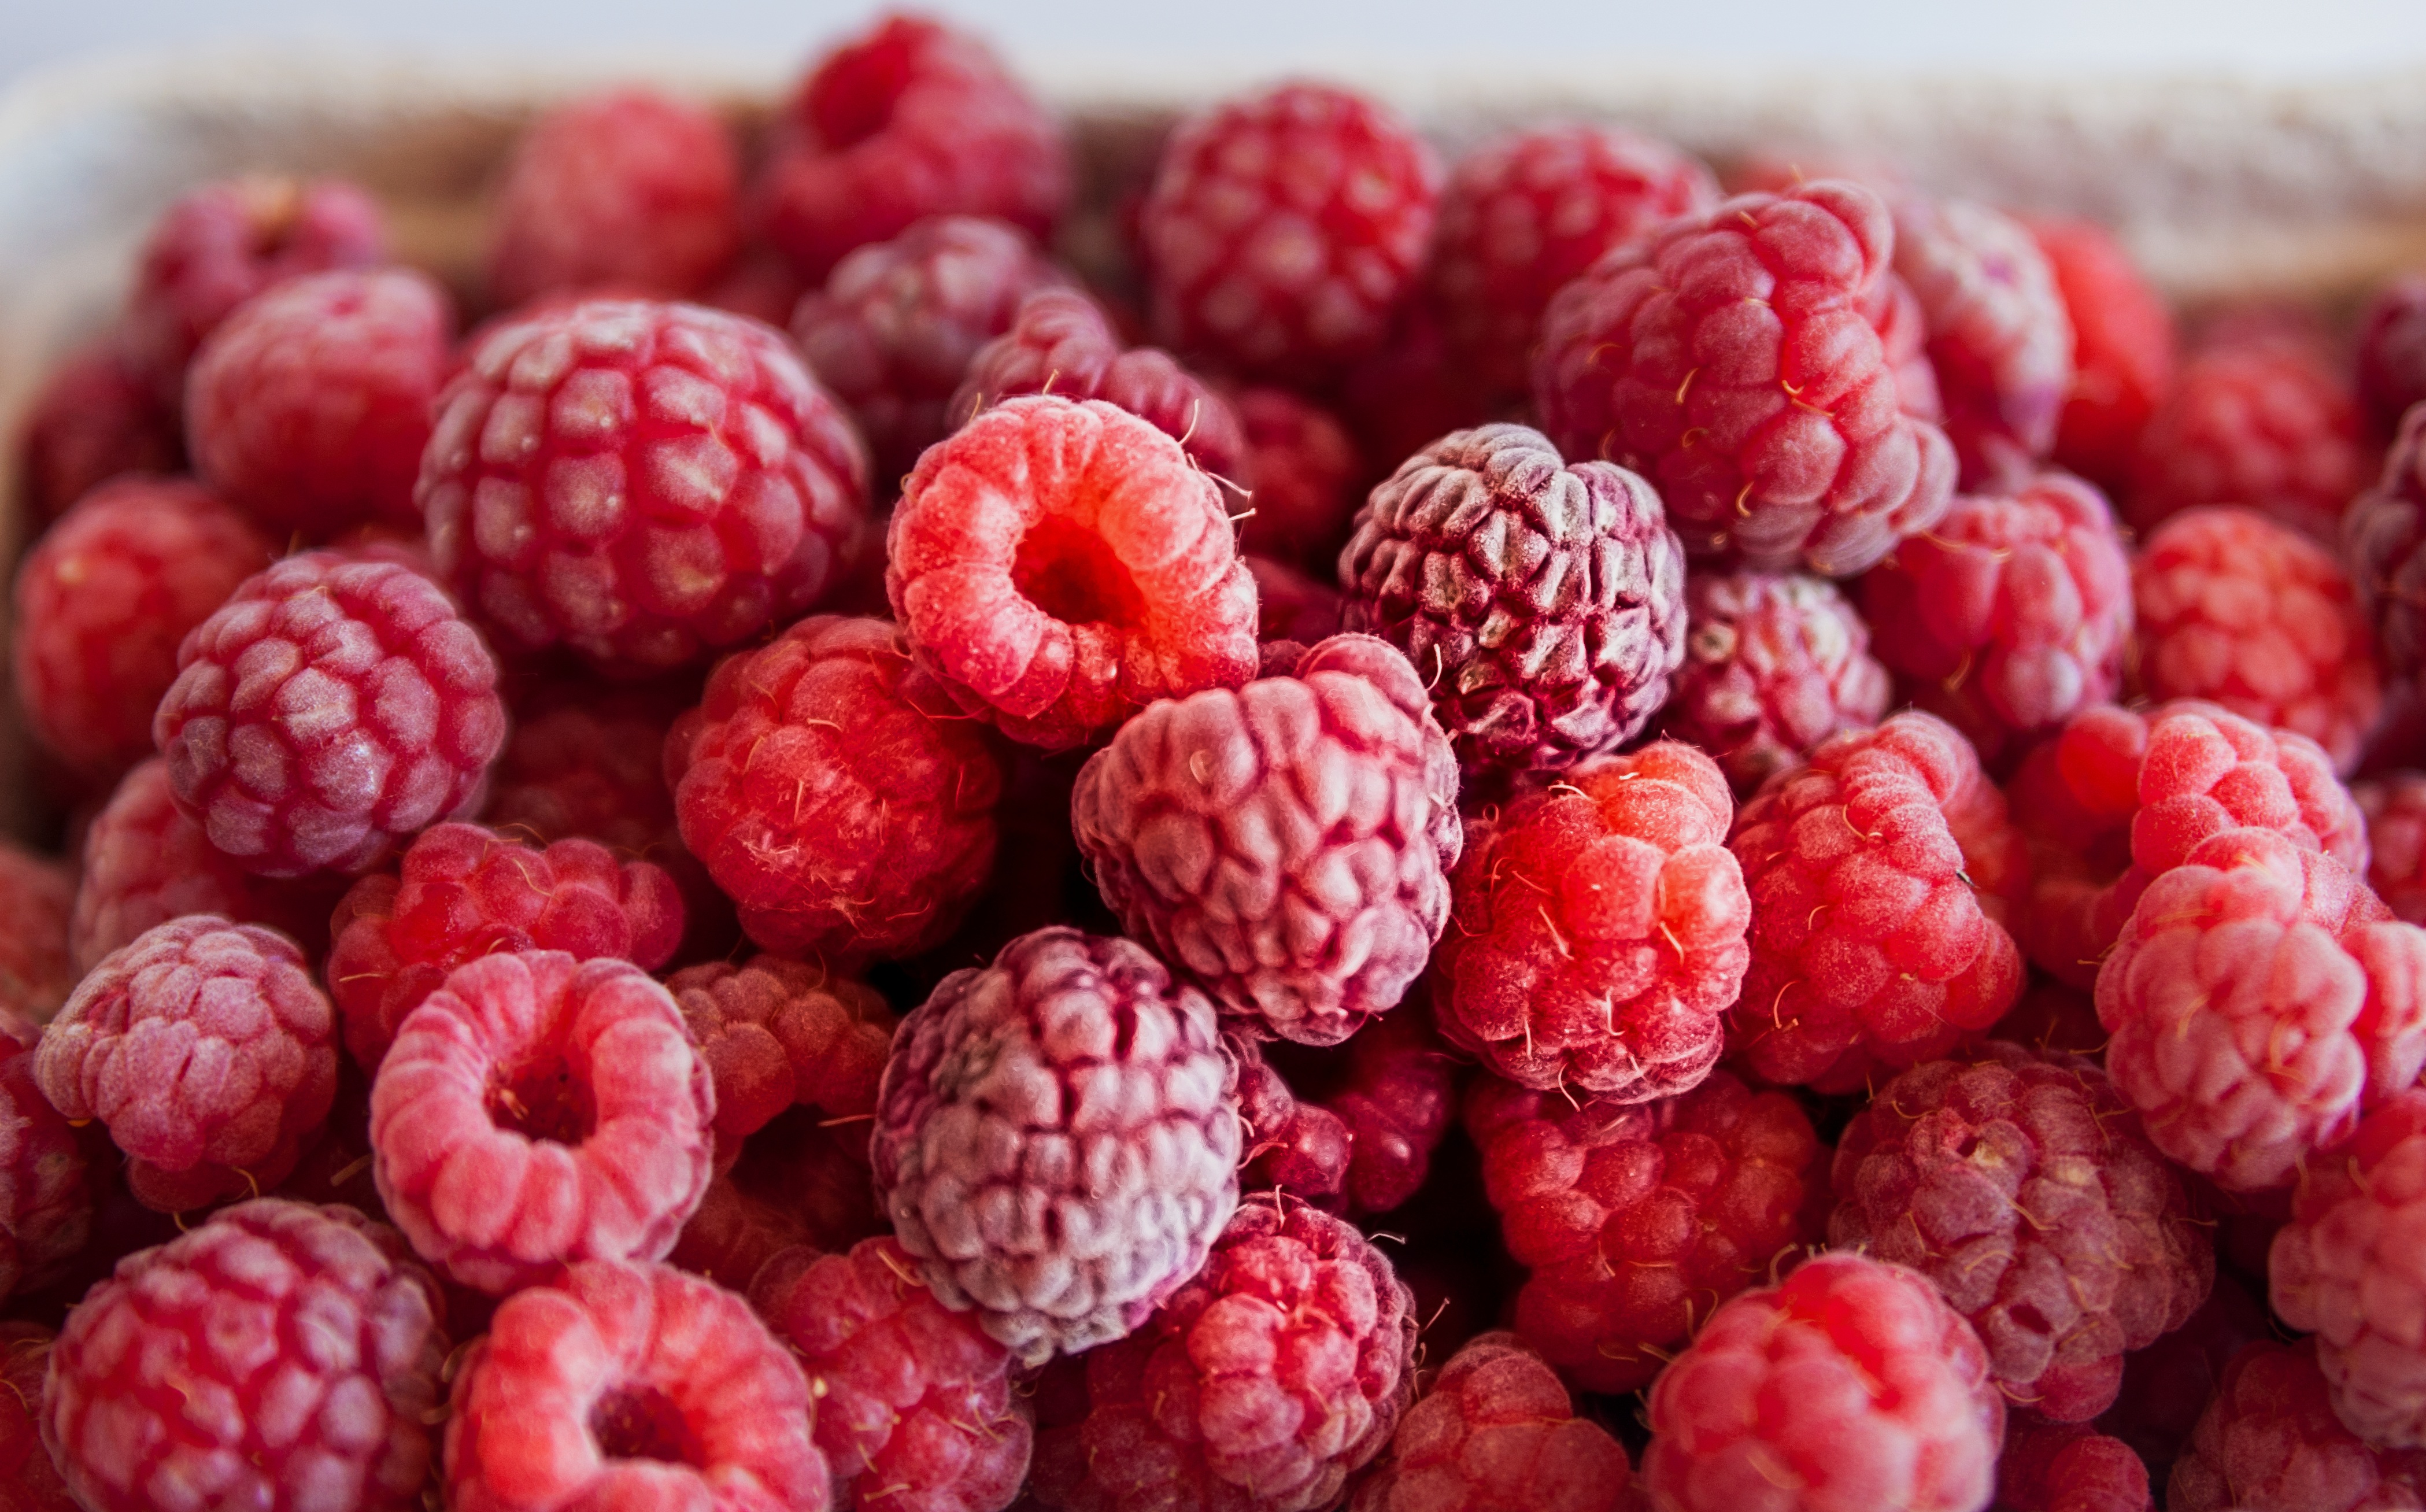
nature, plant, raspberry, fruit, berry, sweet, ripe, food, red, harvest, produce, healthy, delicious, blackberry, berries, raspberries, fruits, vitamins, wild raspberry, frutti di bosco, zante currant, boysenberry, loganberry, tayberry